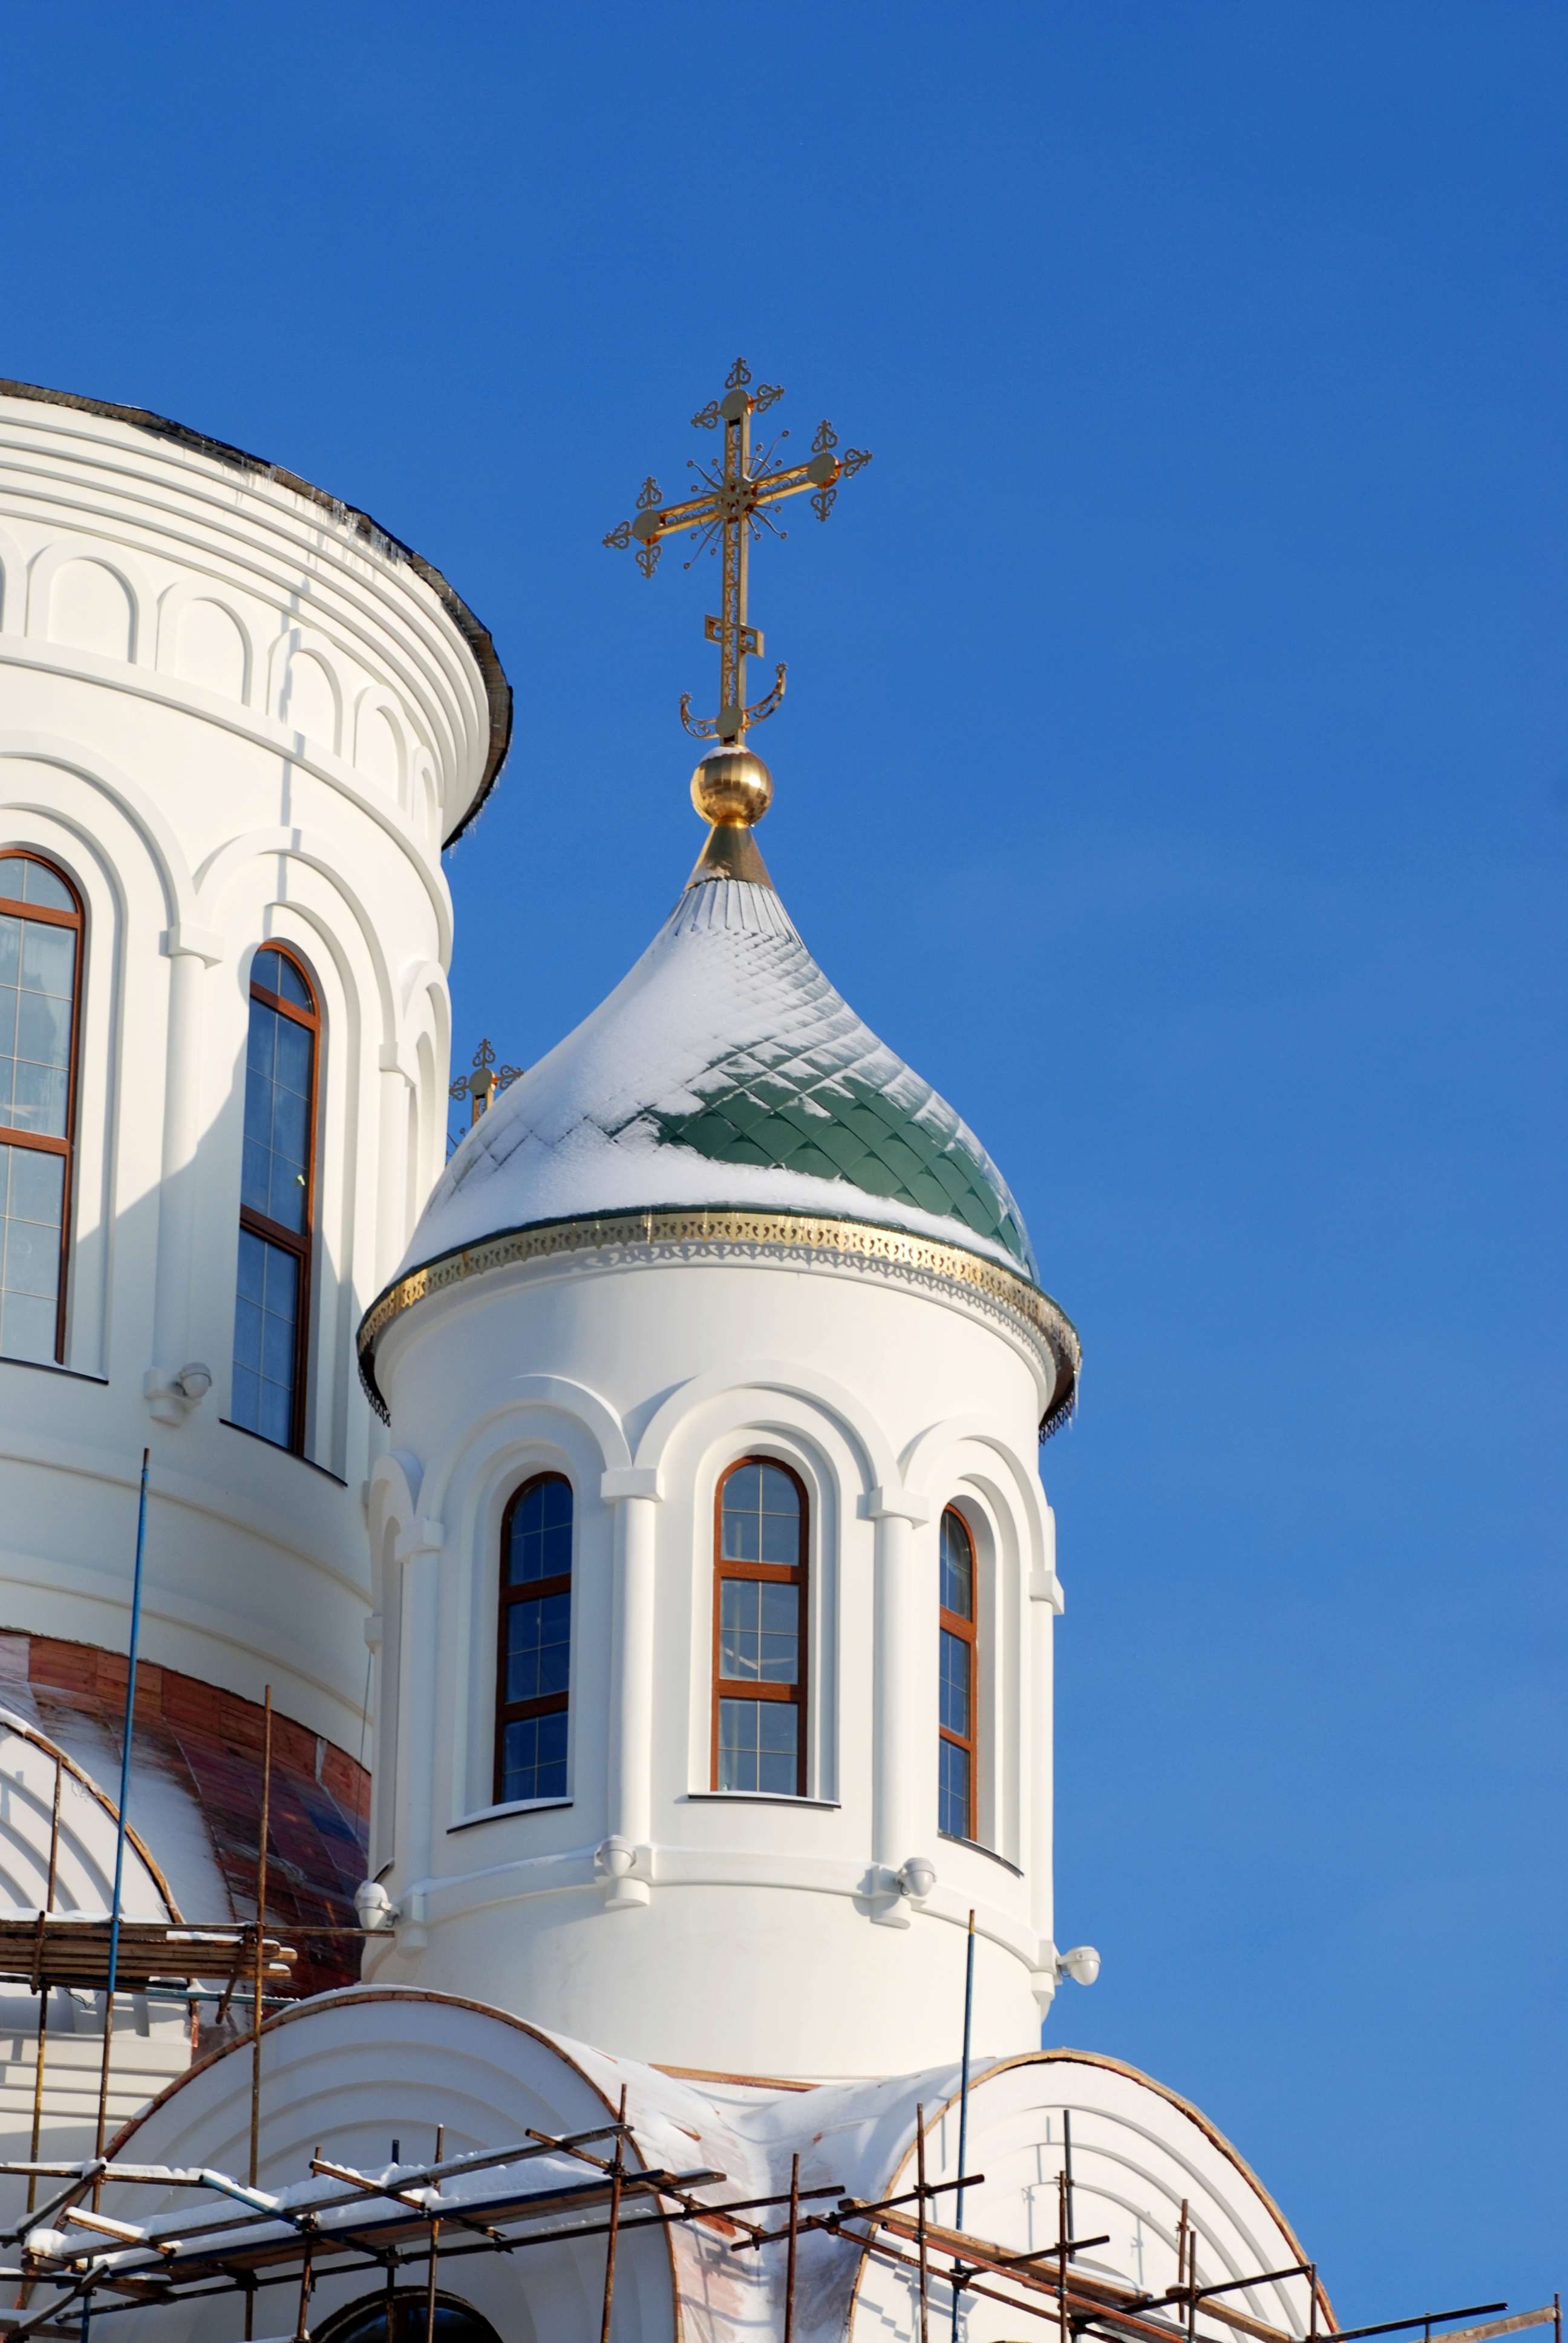
architecture, building, city, tower, landmark, facade, church, cathedral, chapel, nikon, place of worship, bell tower, temple, steeple, synagogue, moscow, dome, russia, d80, moskau, nikond80, moscou